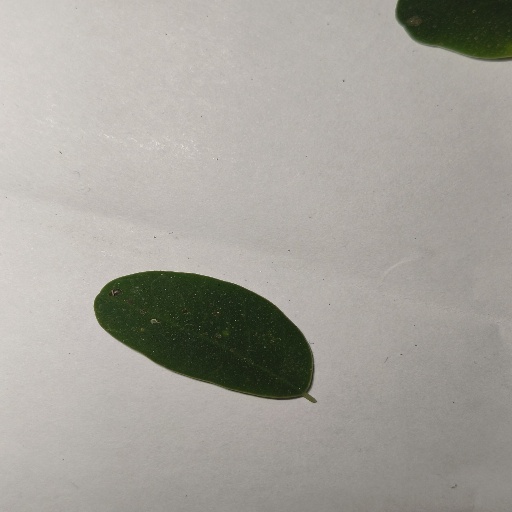
Species: Sojina
Leaf condition: Healthy Leaf